John Lenthall (shipbuilder)

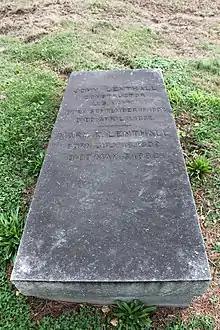
Grave of Lenthall at Rock Creek Cemetery

Lenthall retired in 1871. He remained active in retirement, serving on a board which advised the U.S. Navy on new ship design and construction at a time when the Navy was making a transition from wooden and iron ships to the construction of the modern steel navy which would begin to appear in the 1880s.